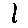
Label: 1